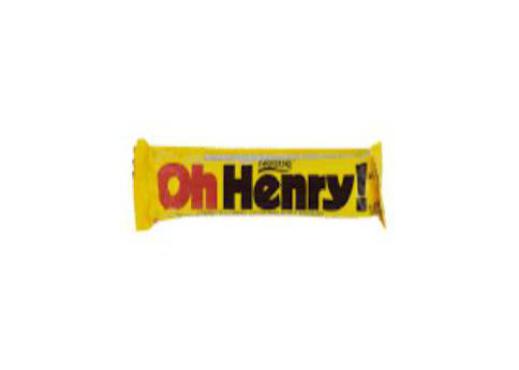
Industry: Food